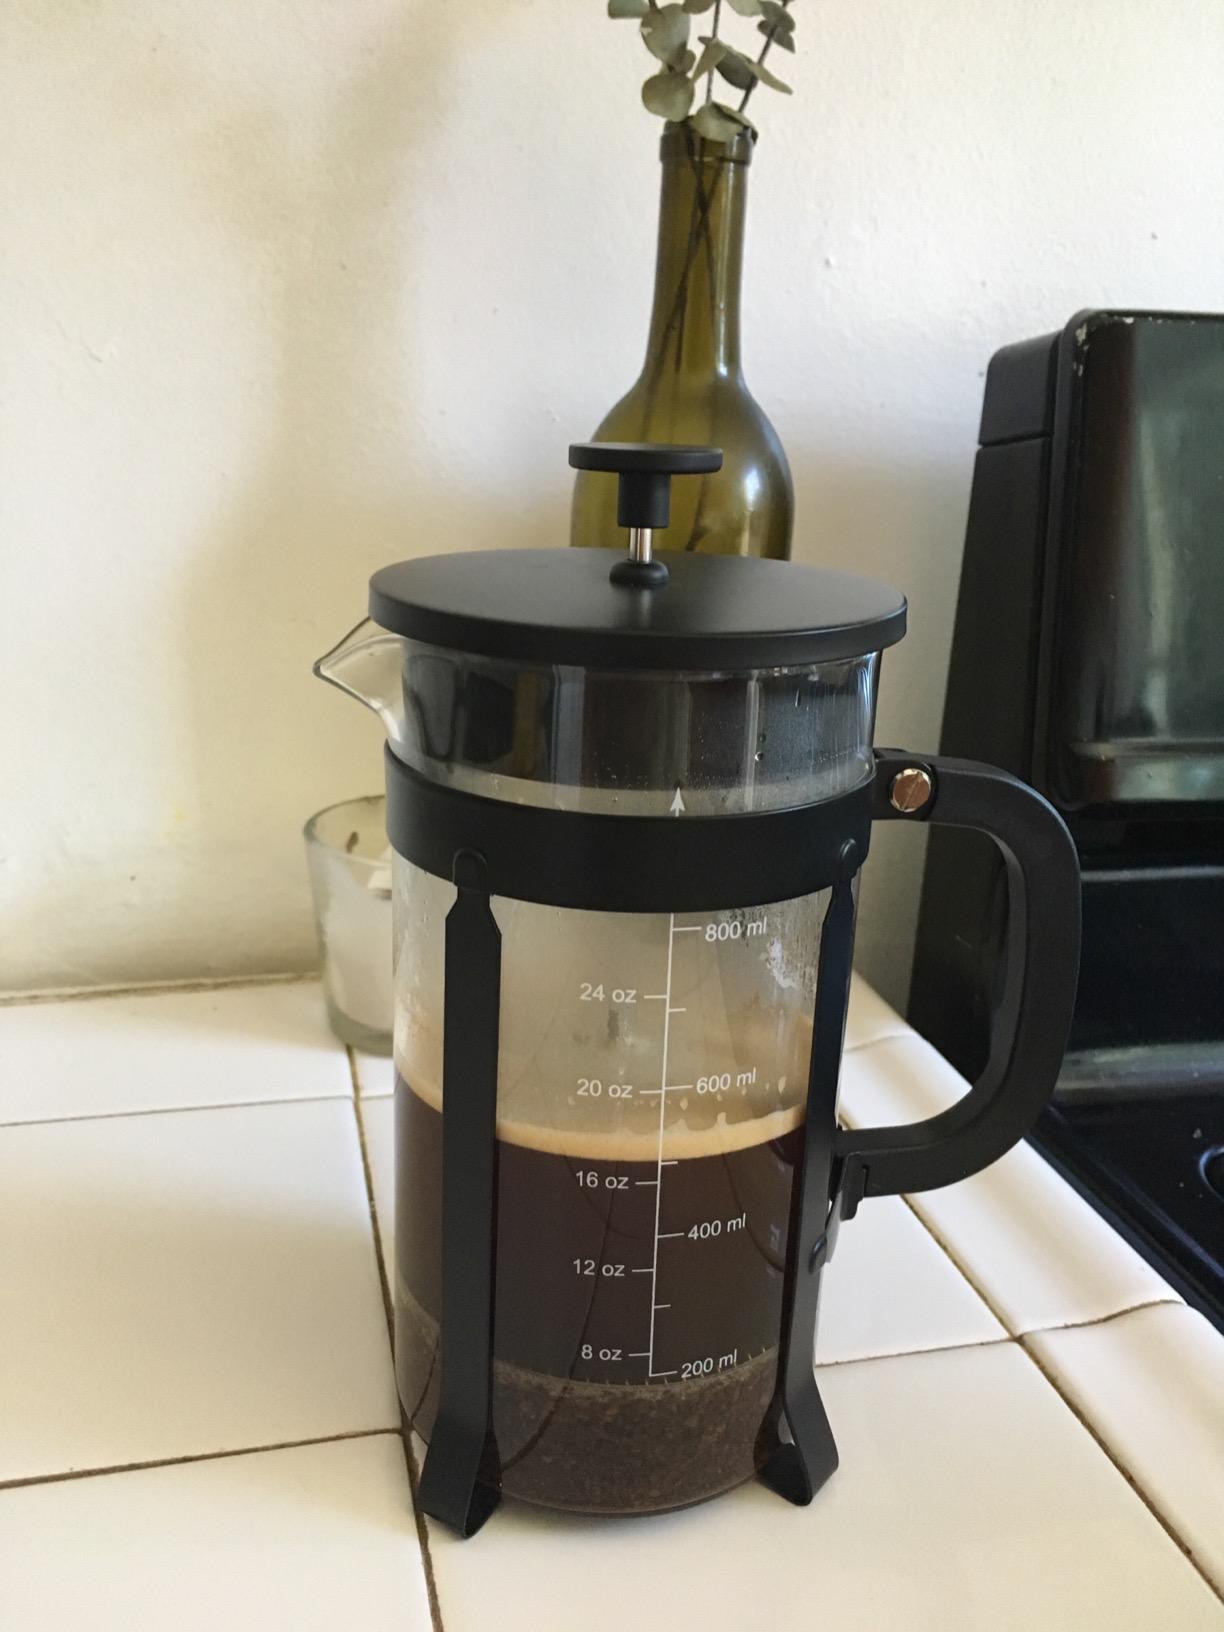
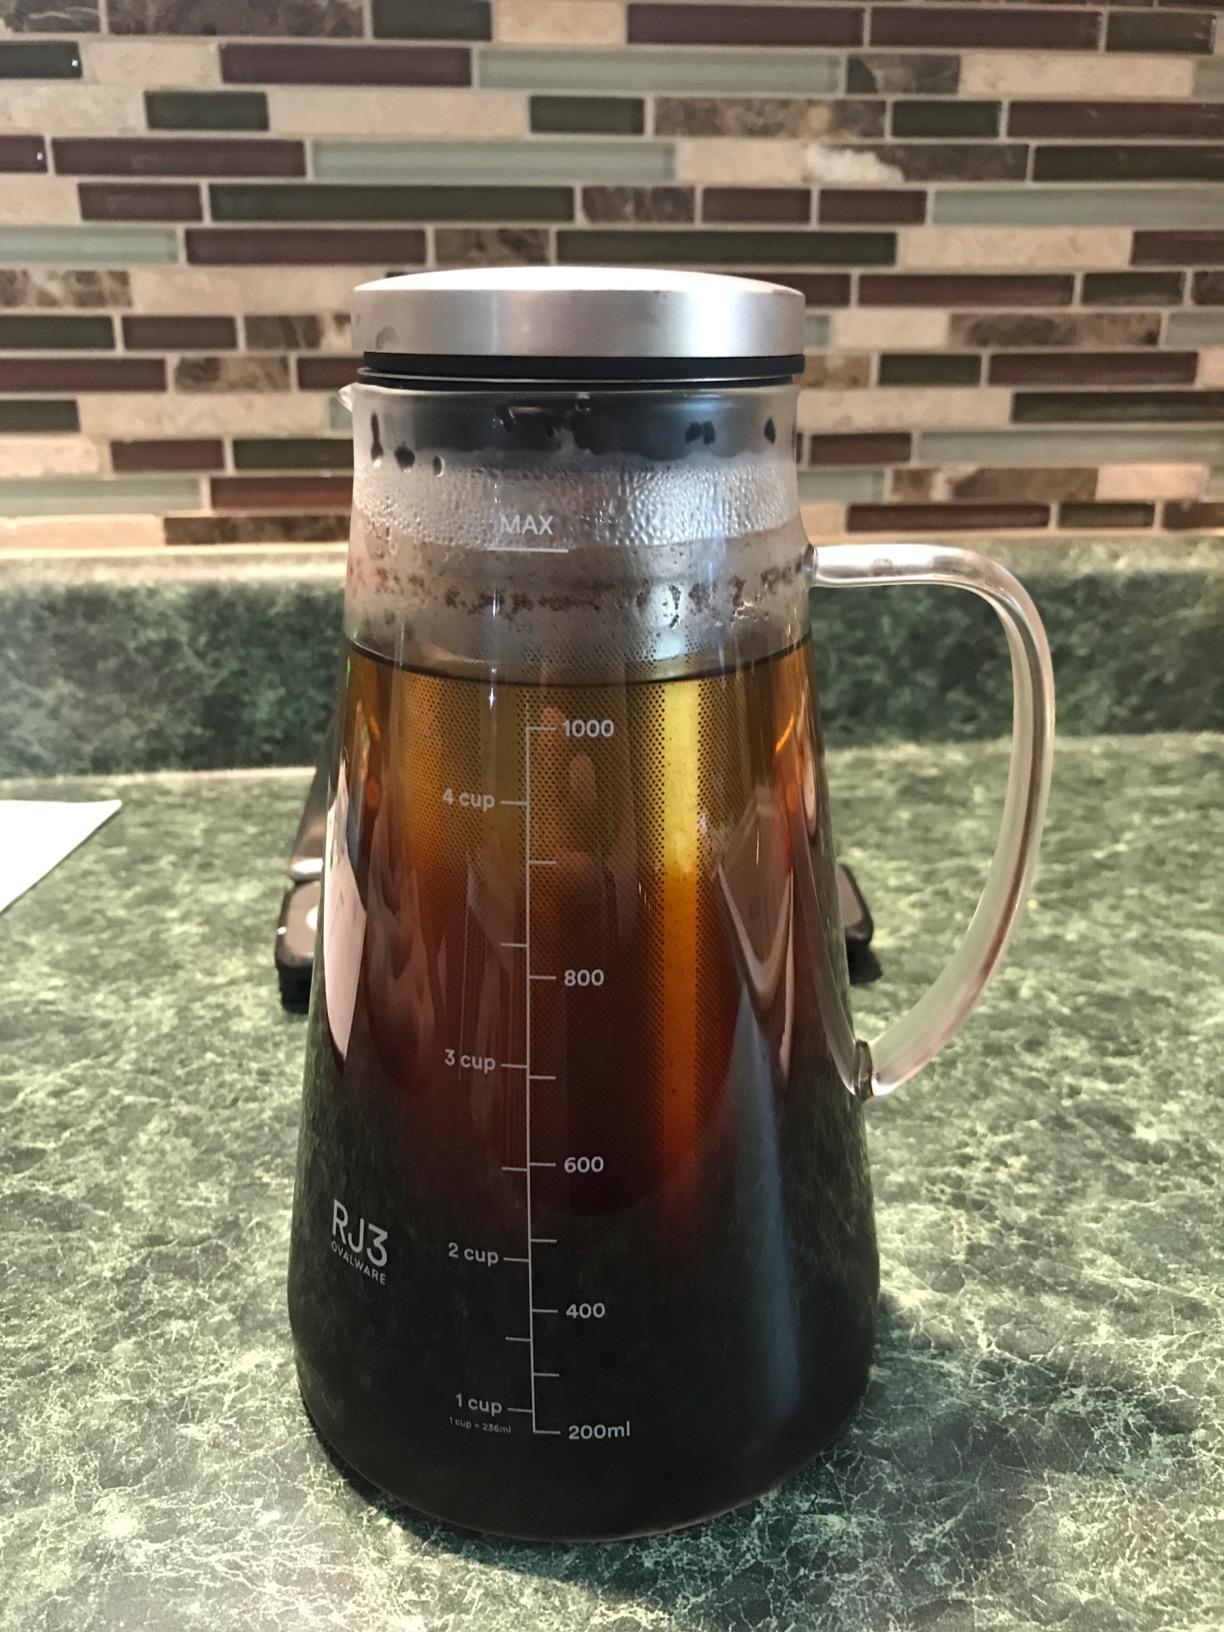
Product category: items_tea
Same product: no